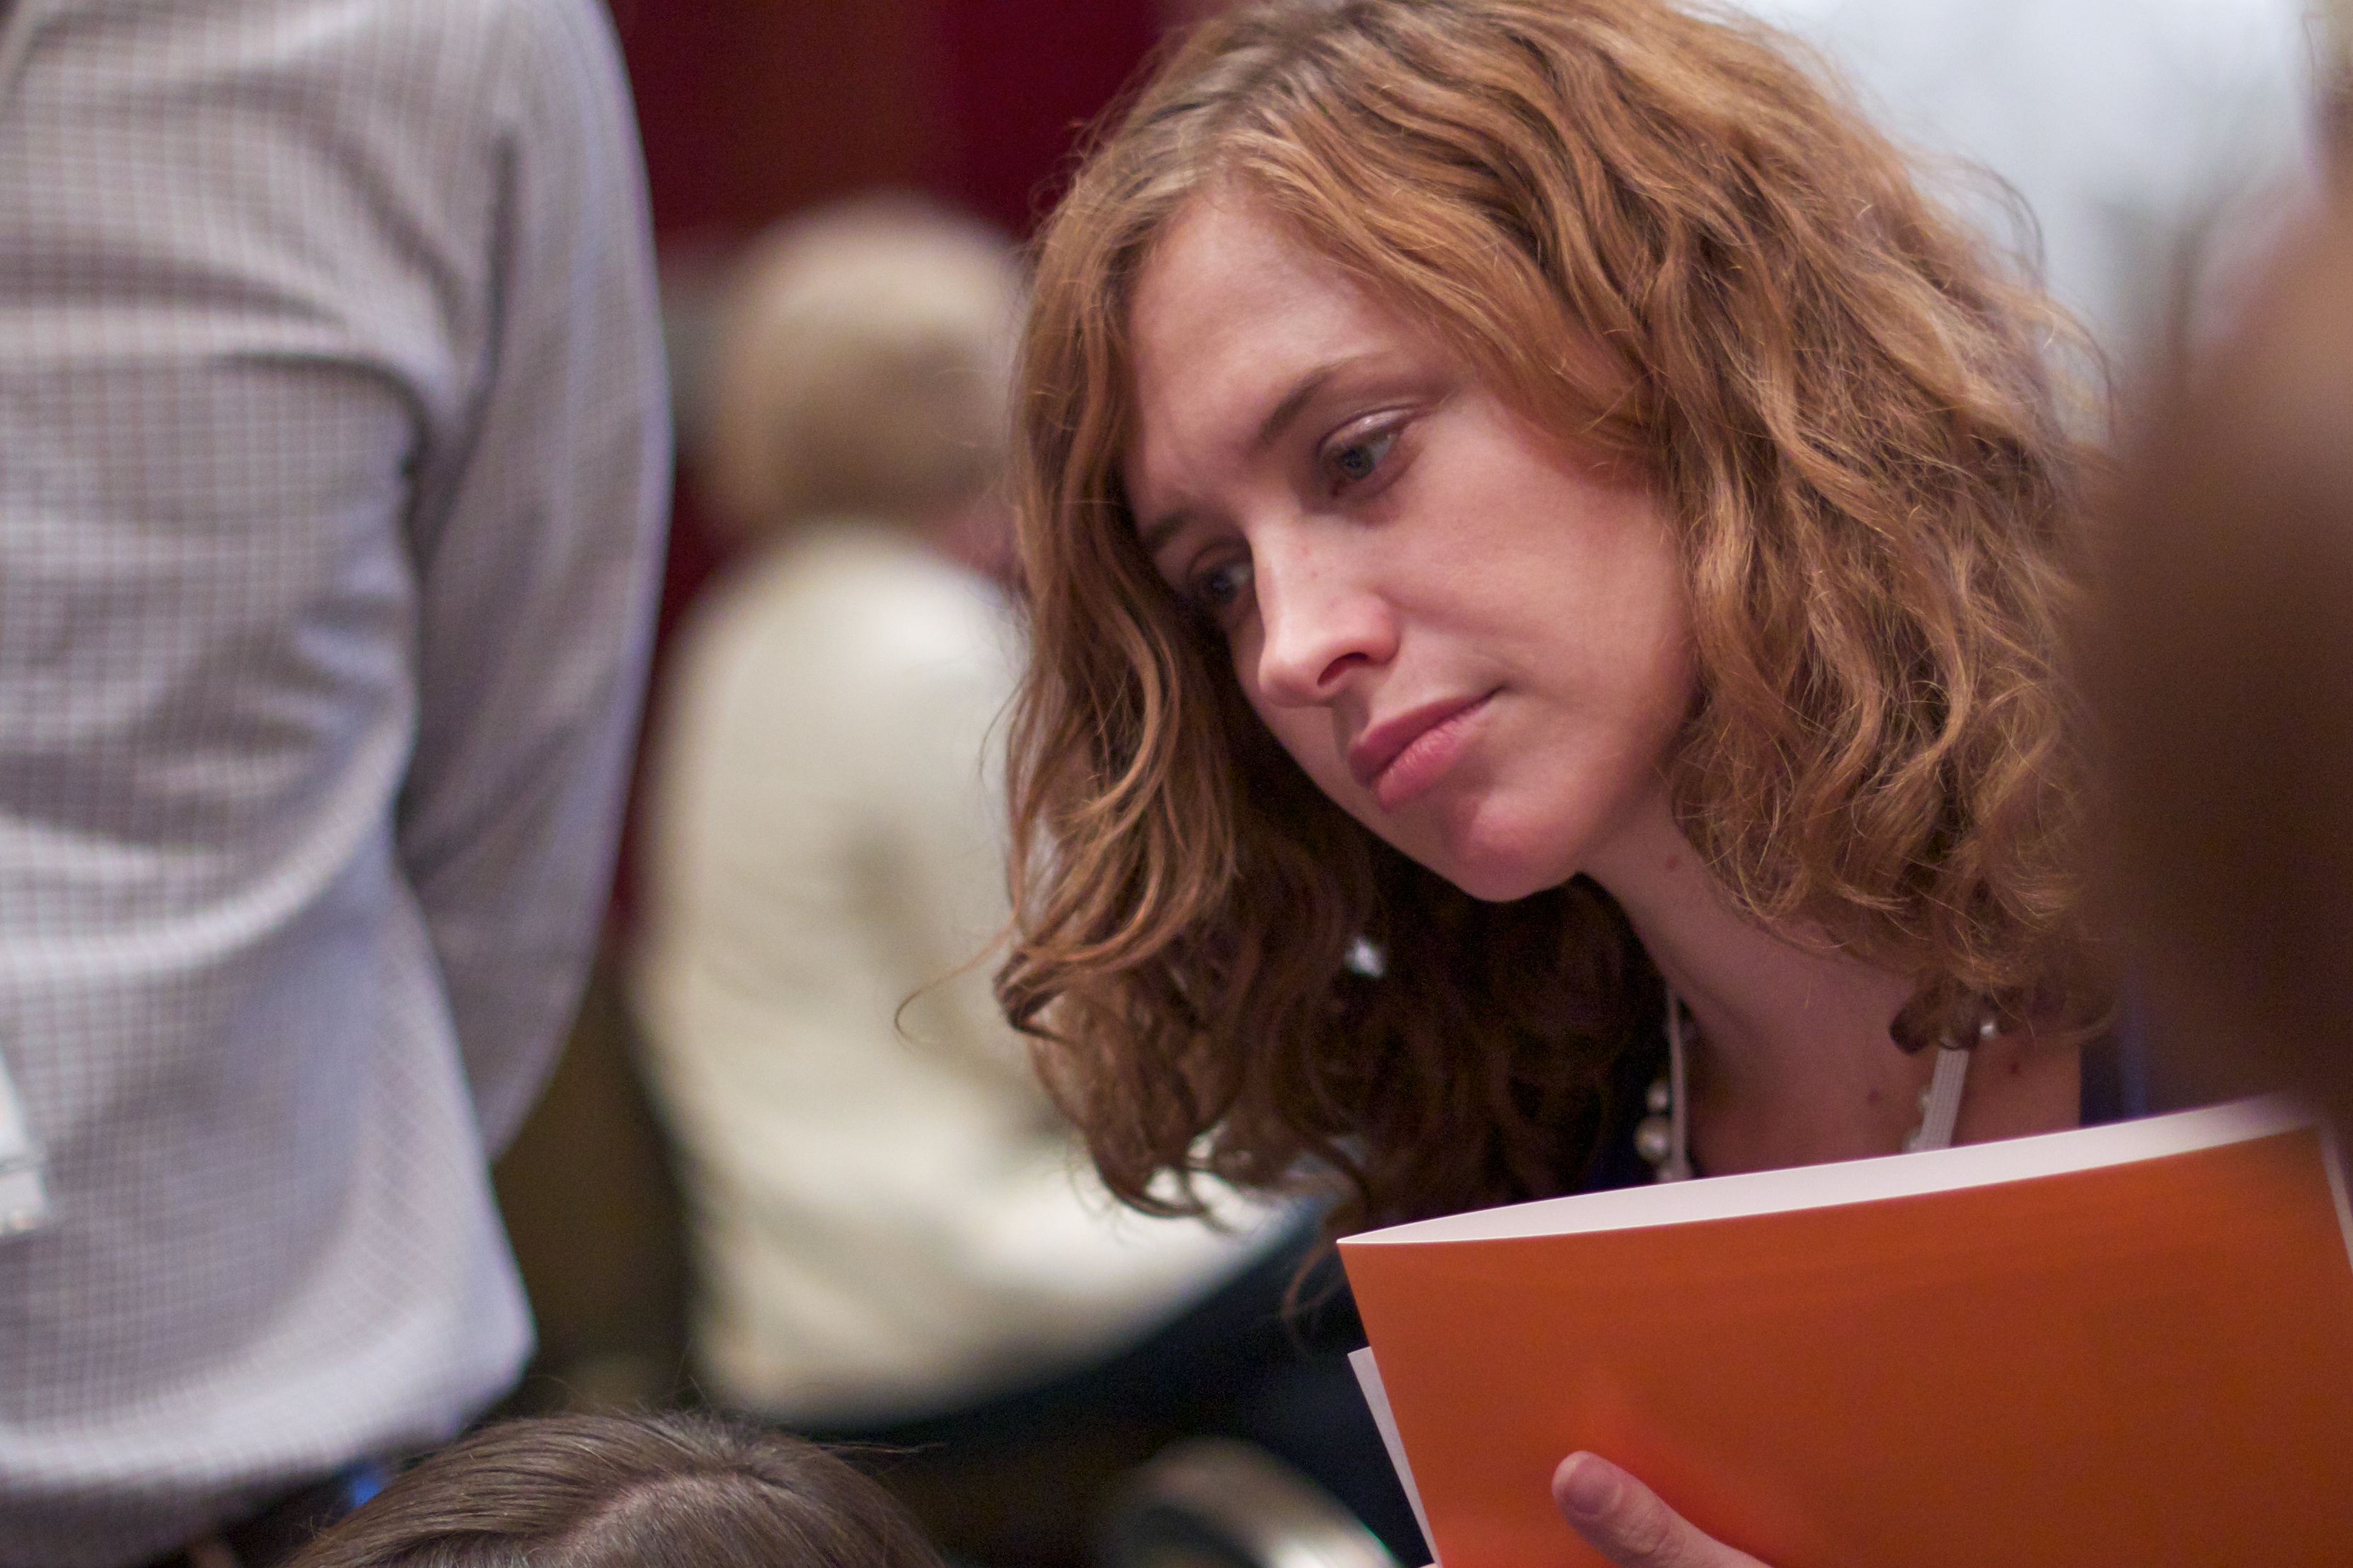
person, woman, hair, lady, conversation, blond, mcn2010, interaction